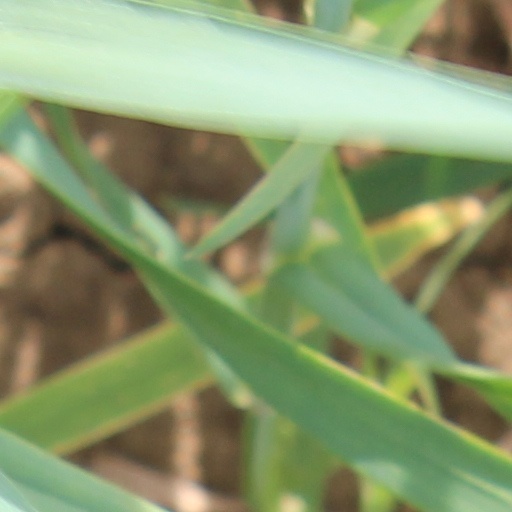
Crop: wheat